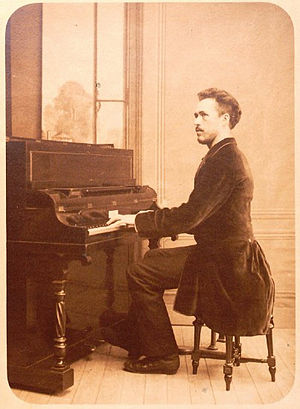
Benjamin Godard
Benjamin Godard, ca. 1880
Benjamin Godard var en fransk komponist og violinist.